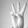
ASL letter: W